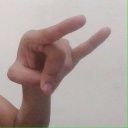
अक्षर: च